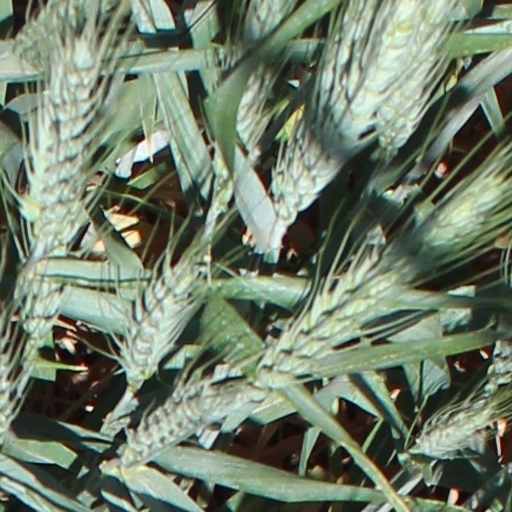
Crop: wheat